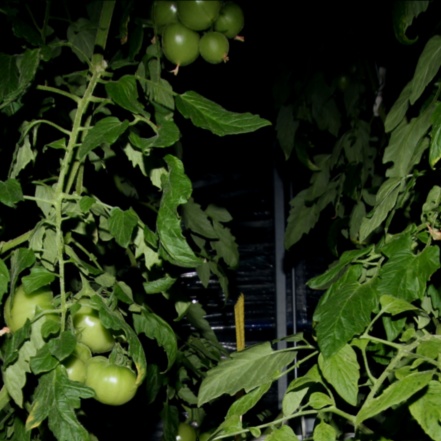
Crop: tomato